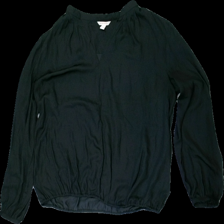
View: front
Type: Blouse
Category: Ladies
Brand: Esprit
Colors: Black
Material: 100% Polyester
Cut: Loose
Size: 42
Season: All
Price range: 50-100
Recommended usage: Reuse
Description: Balck satin blouse